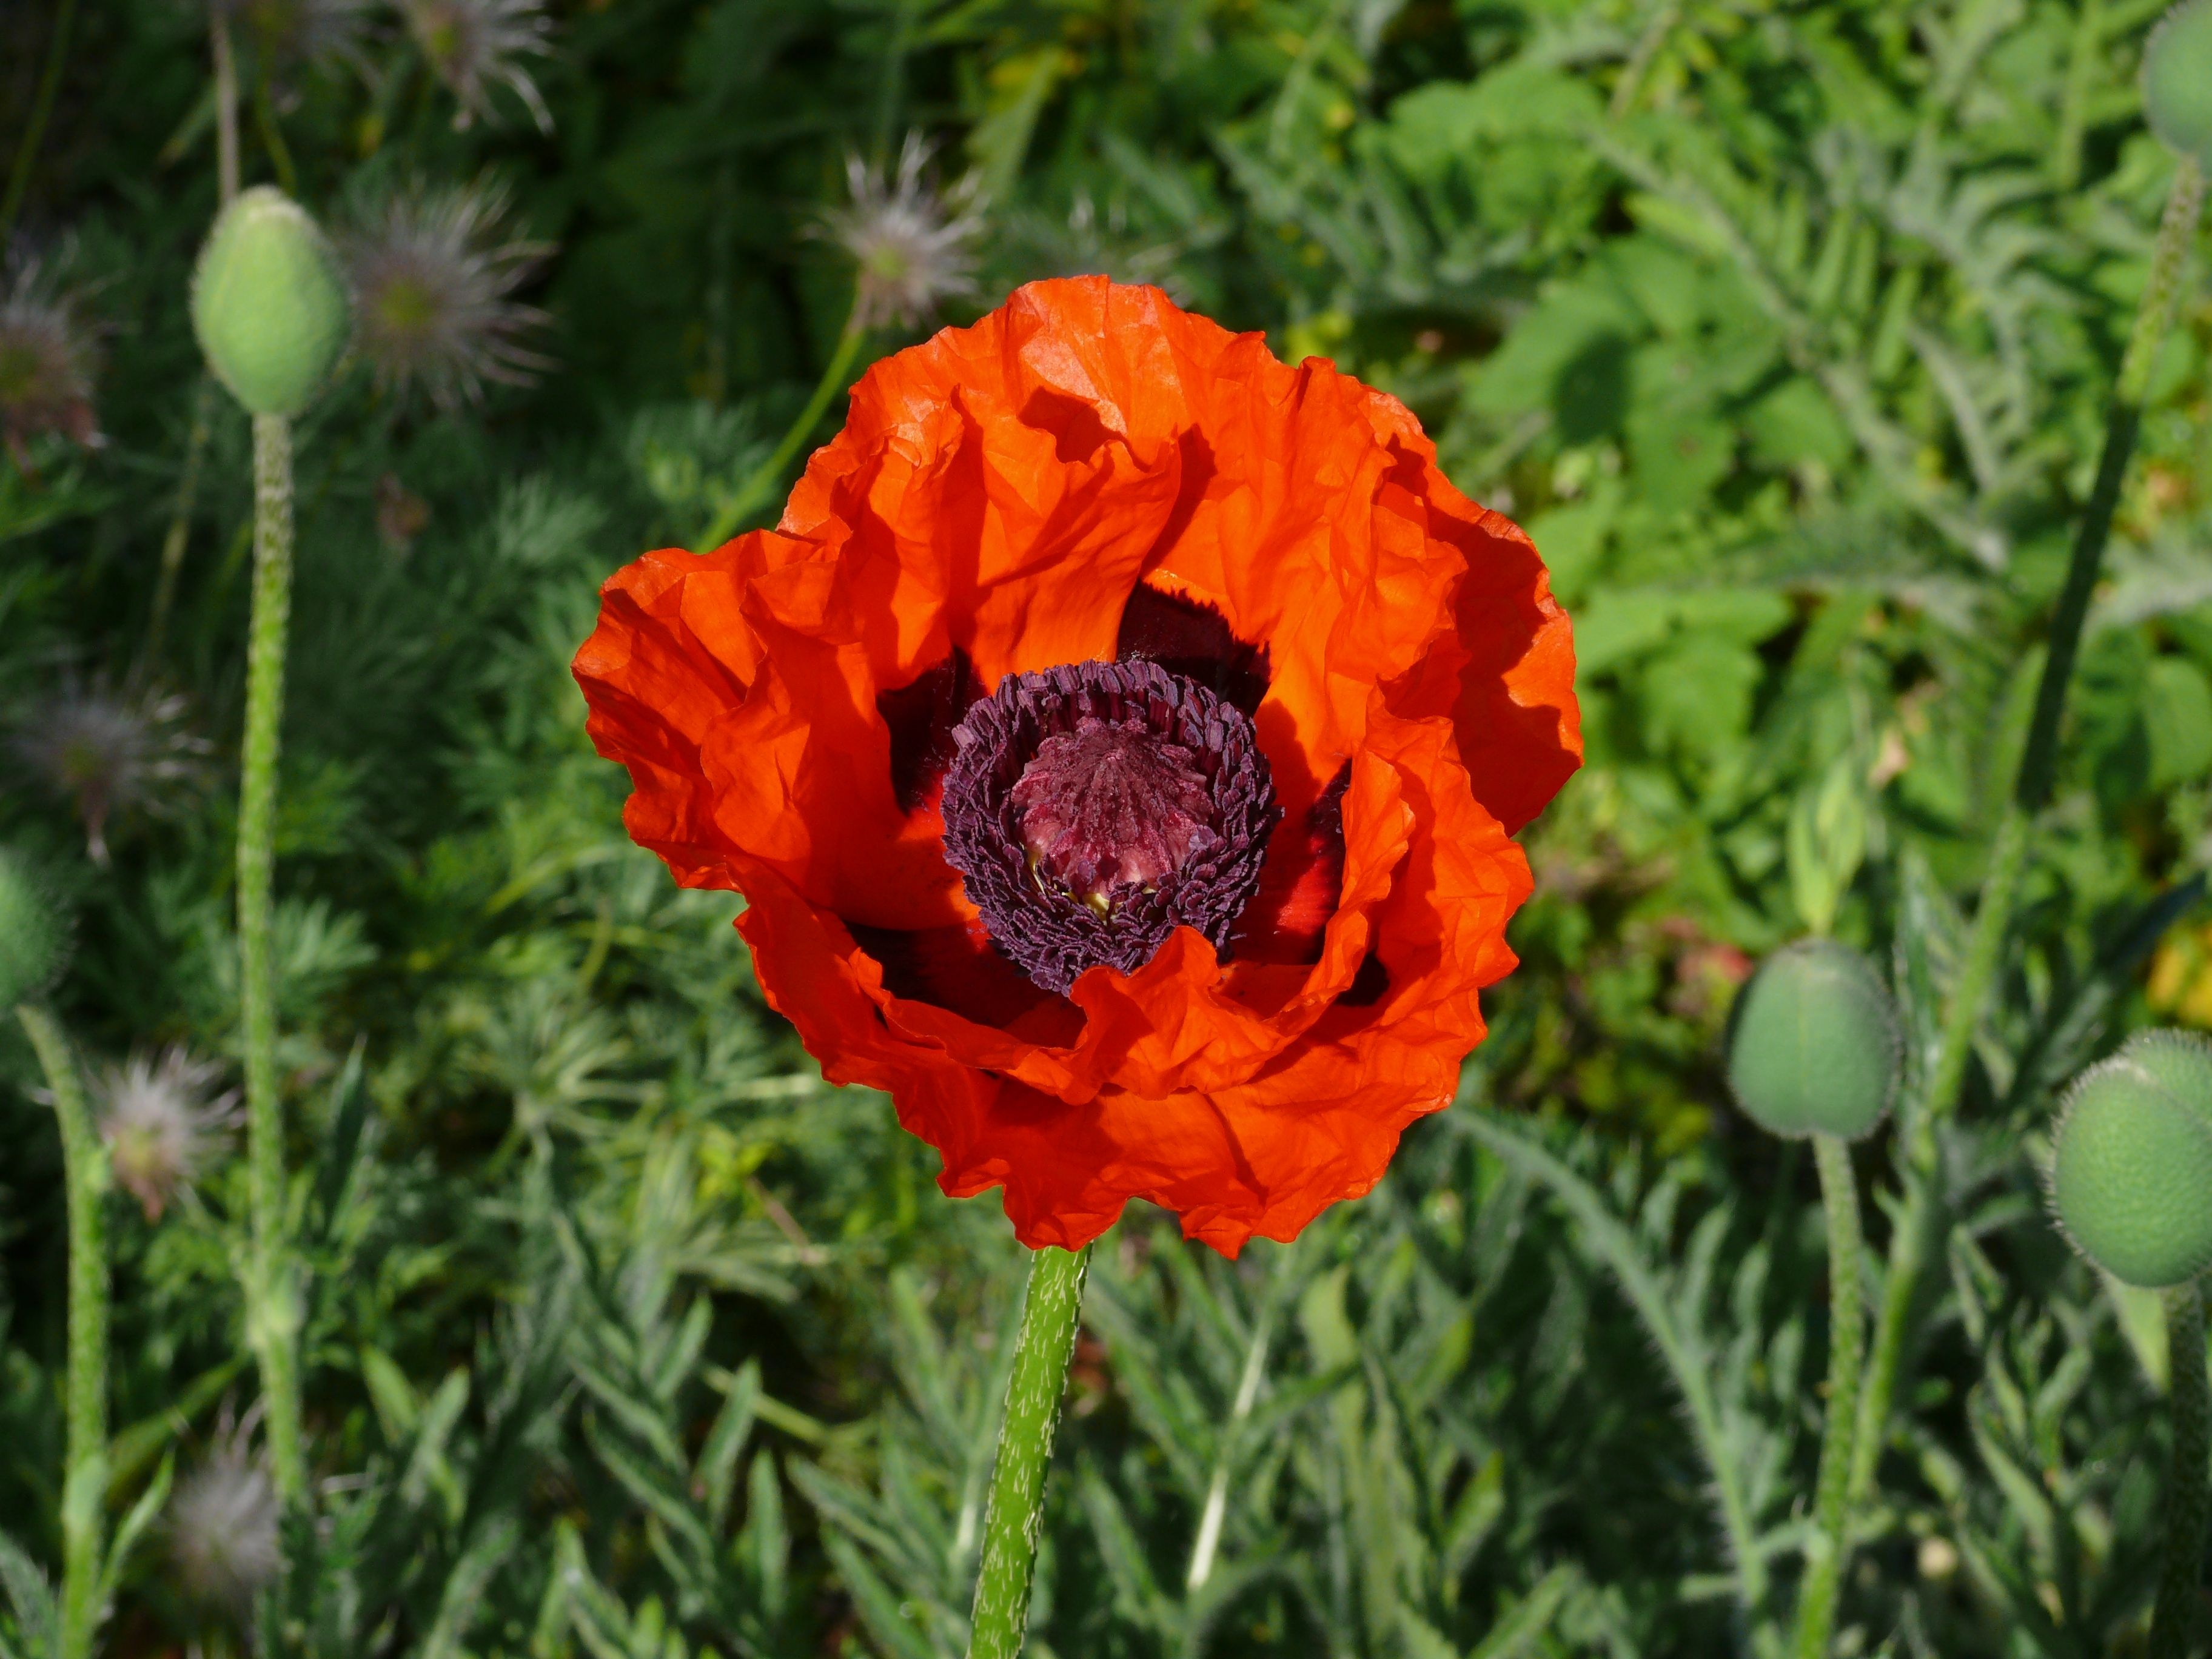
plant, field, meadow, flower, petal, bloom, orange, spring, botany, garden, flora, wildflower, poppy, coquelicot, flowering plant, annual plant, land plant, poppy family